2009 Guinean protests

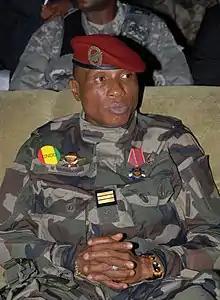
Capt. Moussa Dadis Camara, leader of the junta.

On 24 December 2008, about six hours after the death of Lansana Conté, a statement was read on state radio announcing a military coup d'état by Captain Moussa Dadis Camara on behalf of a group called the National Council for Democracy and Development (CNDD), which said that "the government and the institutions of the Republic have been dissolved." The statement also announced the suspension of the constitution "as well as political and union activity." According to Captain Camara, the coup was necessary because of Guinea's "deep despair" amidst rampant poverty and corruption, and he said that the existing institutions were "incapable of resolving the crises which have been confronting the country." Furthermore, Camara said that someone from the military would become president, while a civilian would be appointed as Prime Minister at the head of a new government that would be ethnically balanced.